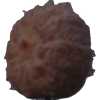
Label: orange_peeled